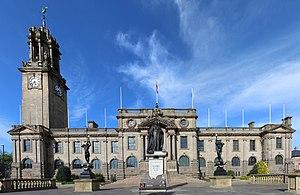
Hôtel de ville de South Shields, South Tyneside.